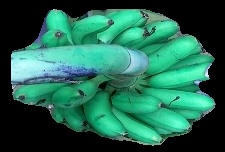
Variety: rasbale
Grade: grade1